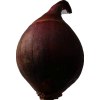
Label: red_onion